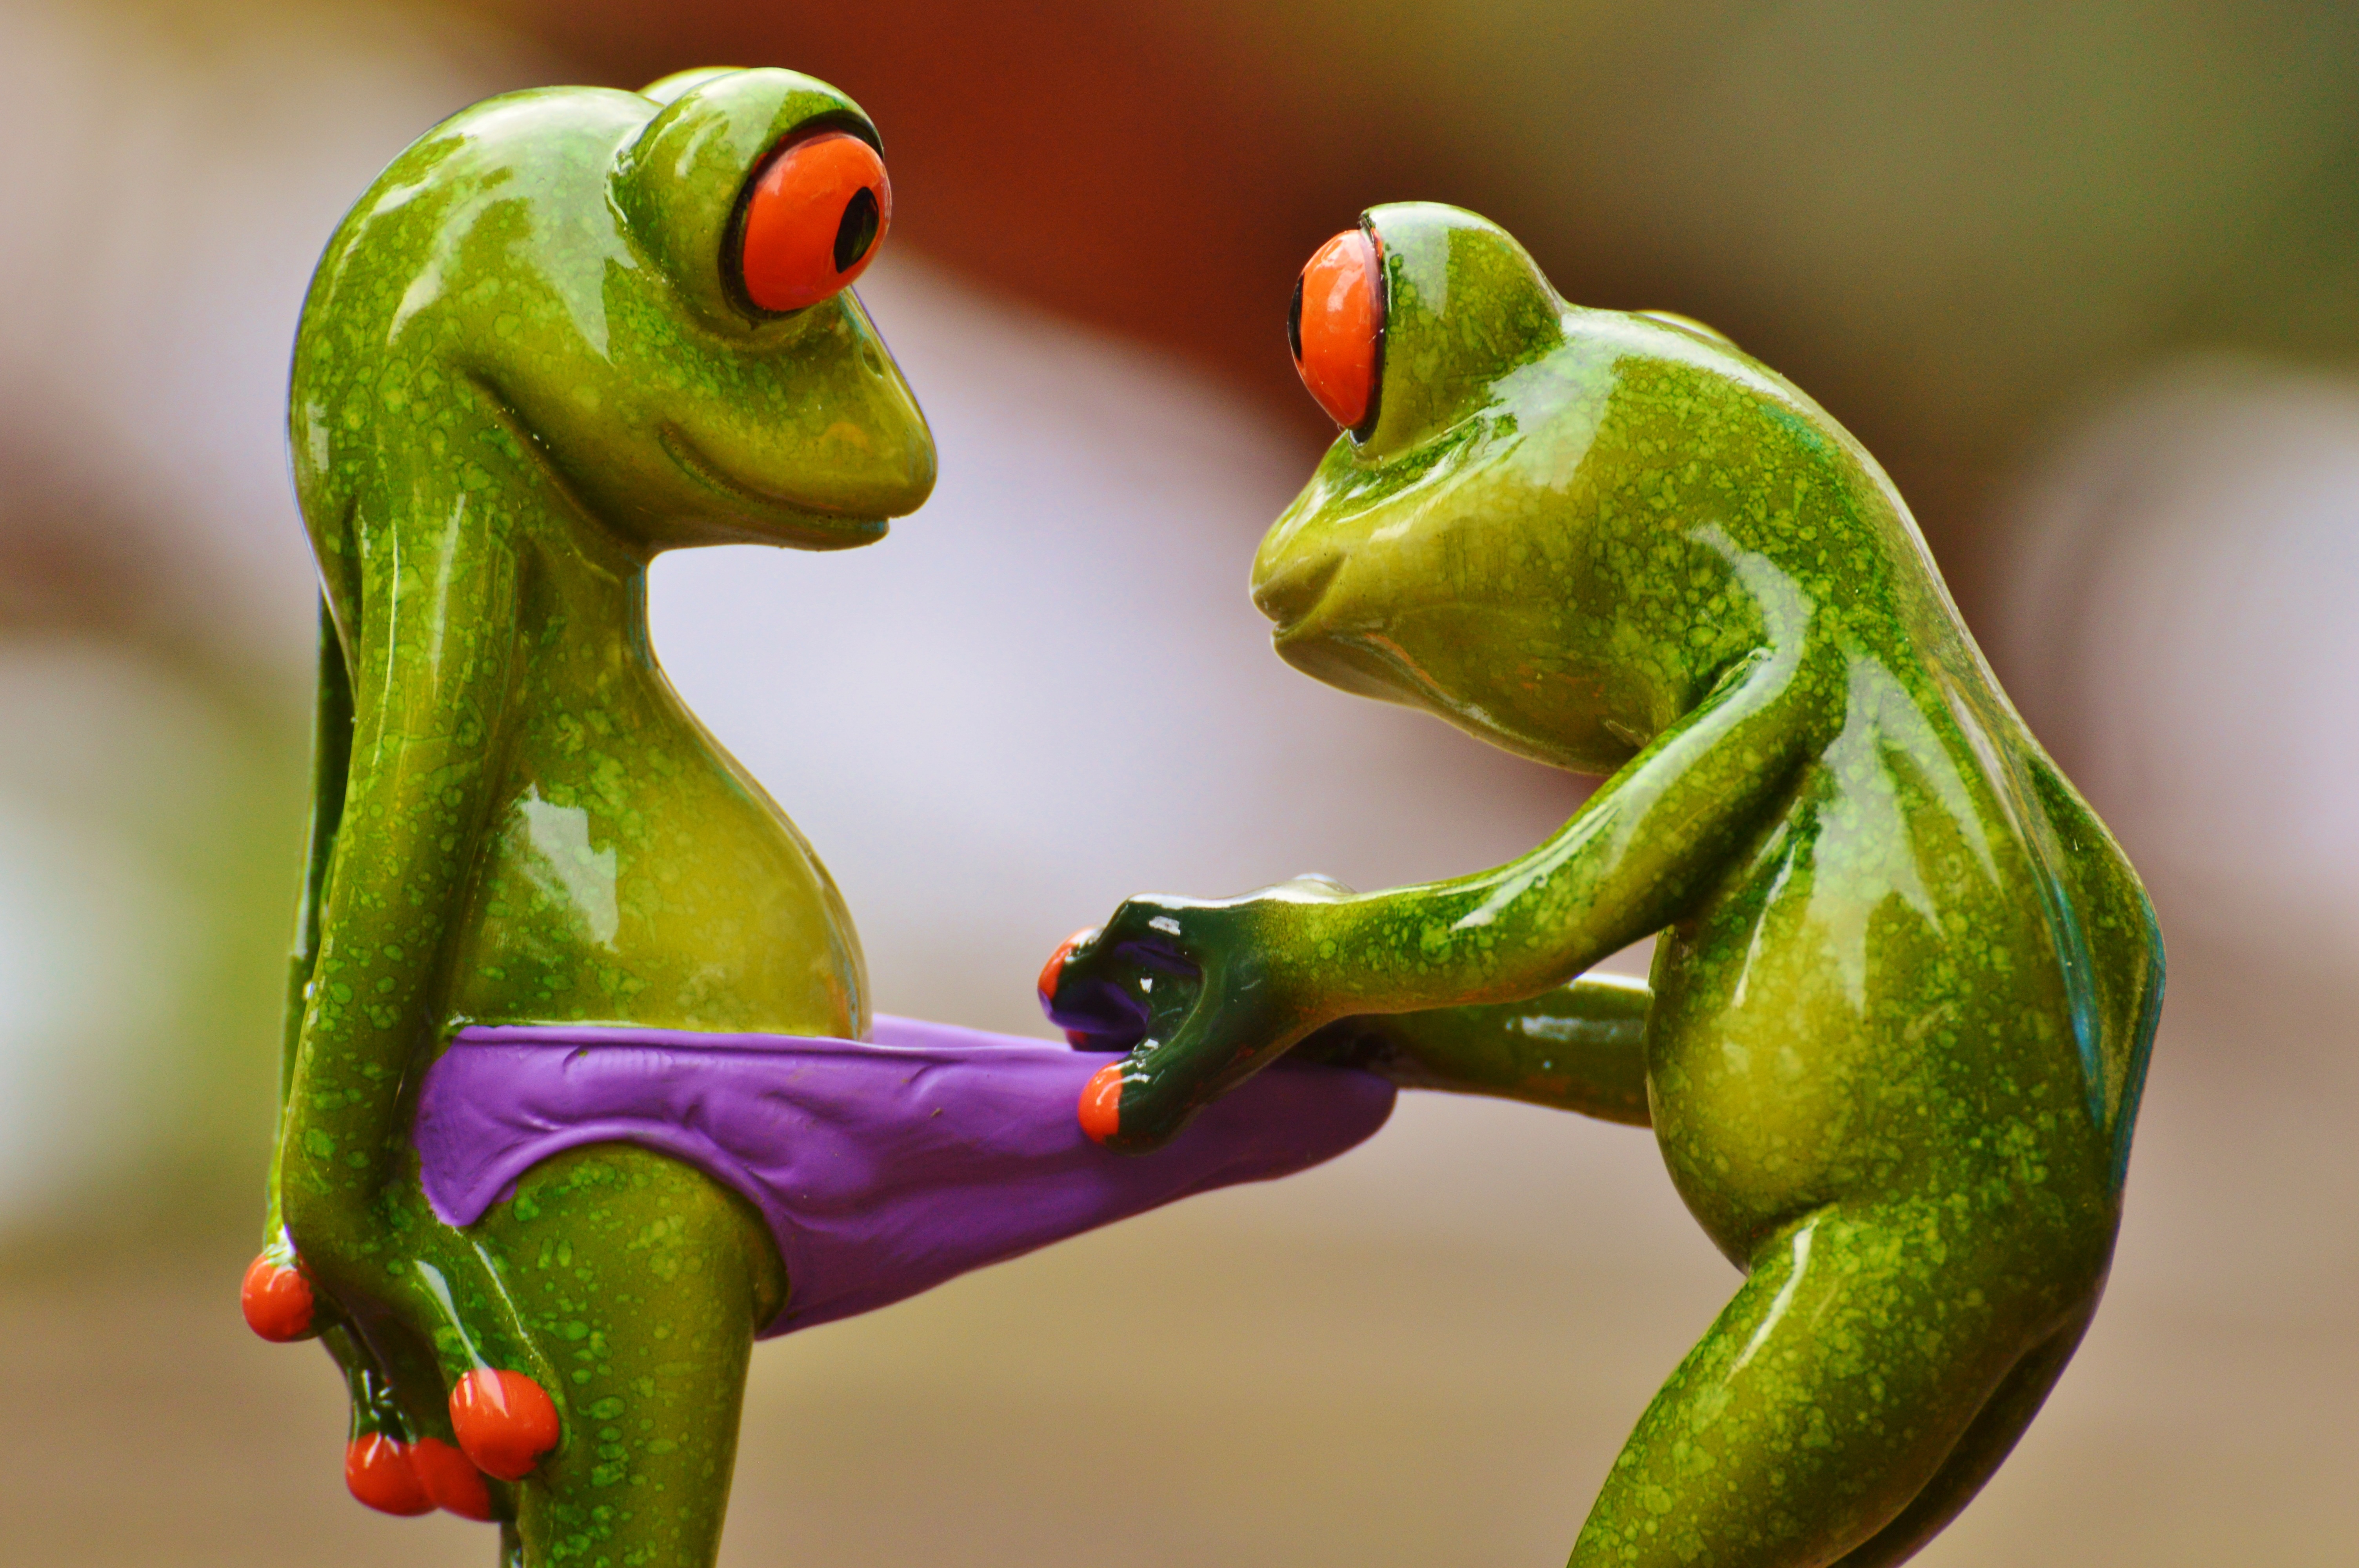
cute, green, frog, amphibian, fauna, laugh, tree frog, curiosity, fun, figure, look, vertebrate, funny, figures, curious, frogs, underpants, ranidae